Armadillo

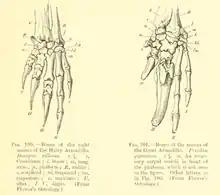
Paws of a hairy and a giant armadillo

Armadillos have very poor eyesight, and use their keen sense of smell to hunt for food. They use their claws not only for digging and finding food but also for digging burrows for their dwellings, each of which is a single corridor the width of the animal's body. They have five clawed toes on their hind feet, and three to five toes with heavy digging claws on their fore feet. Armadillos have numerous cheek teeth which are not divided into premolars and molars, but usually have no incisors or canines. The dentition of the nine-banded armadillo is P 7/7, M 1/1 = 32.